Compressible flow

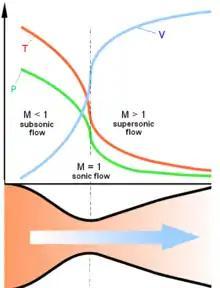
Nozzle de Laval diagram

Ultimately, because of the energy conservation law, a gas is limited to a certain maximum velocity based on its energy content. The maximum velocity, "V", that a gas can attain is: